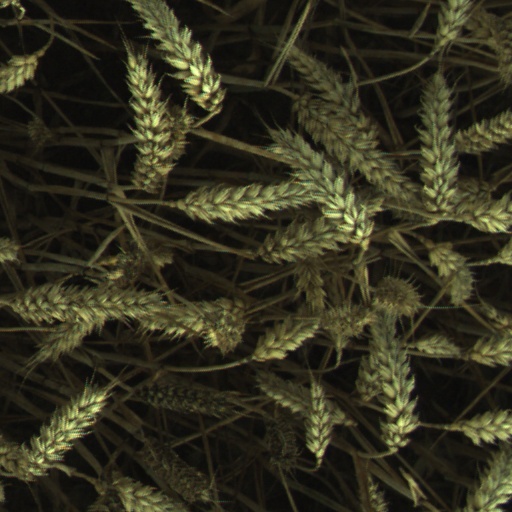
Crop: wheat